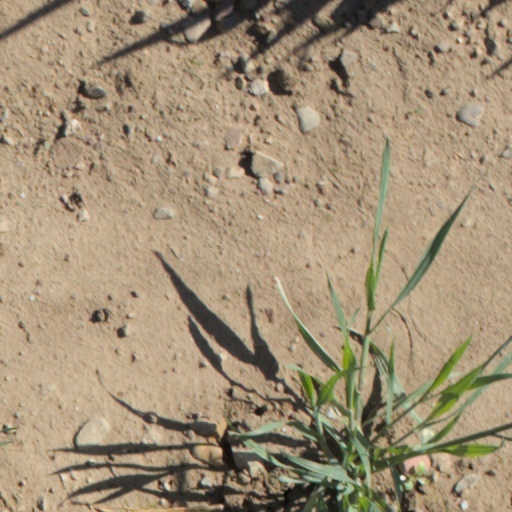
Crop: wheat